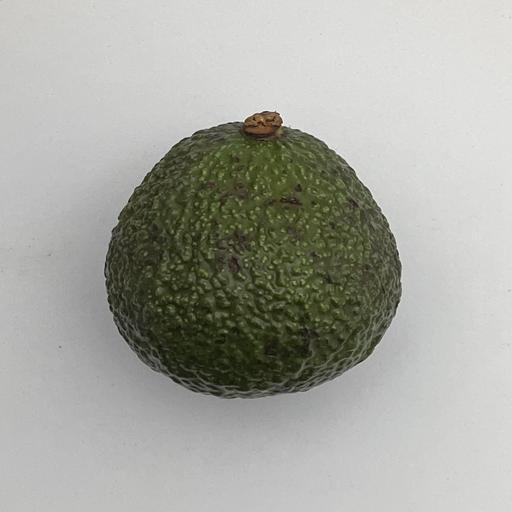
Crop type: Avocado